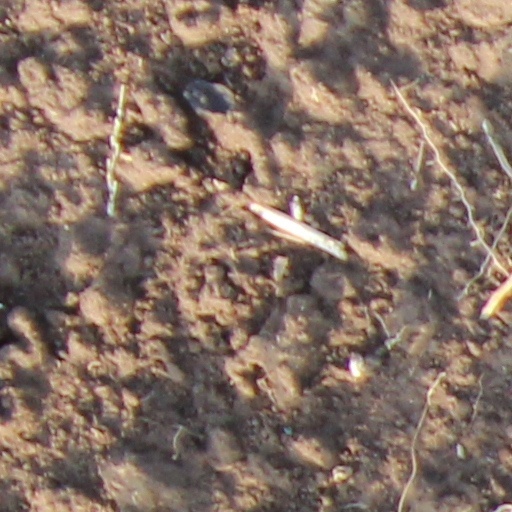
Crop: wheat